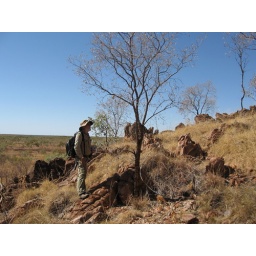
Terminalia gum ball trees near Limestone bore 1